Burma campaign (1944)

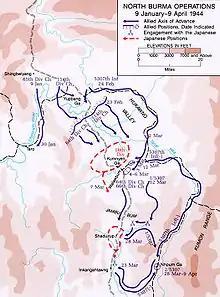
Stilwell's operations in North Burma

Stilwell's forces, the Northern Combat Area Command, initially consisted of two American-equipped Chinese divisions, with a Chinese-manned M3 Light Tank battalion and an American long-range penetration brigade known after its commander as "Merrill's Marauders". Three Chinese divisions were later flown from Yunnan to Ledo to reinforce Stilwell.